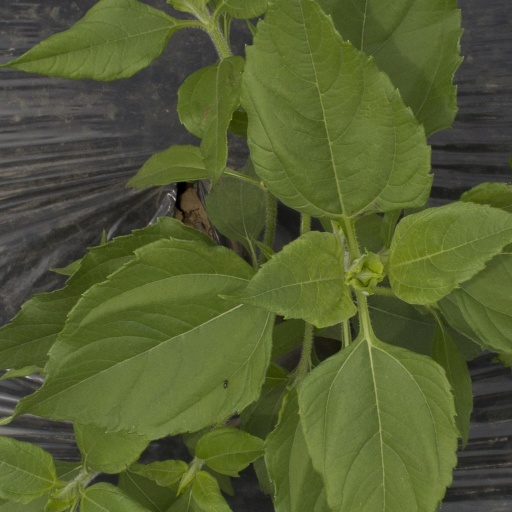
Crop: Jerusalem artichoke